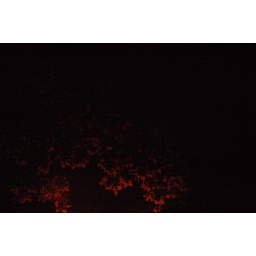
Night time, oak tree i think, with the light of a street lamp against it